Robert E. Connick

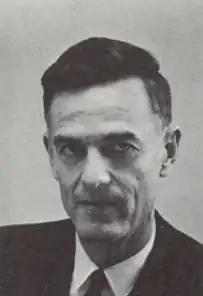

Robert E. Connick (July 29, 1917 – August 21, 2014) was a professor emeritus of chemistry at the University of California, Berkeley.